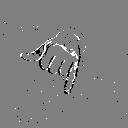
ASL letter: j